Monique Richard (alpinist)

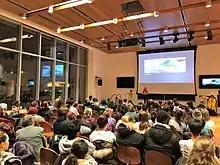

For several years, Monique Richard has been presenting lectures to various audiences in community, school, college, university and corporate environments to share her passion and inspire people.